Nederlandsche Unie

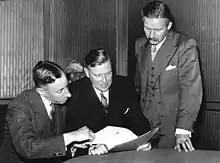
The Netherlands Union's founders. From left to right: Jan de Quay, Louis Einthoven and Johannes Linthorst Homan

The Netherlands Union was founded on 24 July 1940 only a few weeks after the completion of the German invasion of the Netherlands. It was created by Dr Louis Einthoven who had been Chief of Police in Rotterdam, Johannes Linthorst Homan who had been Queen's Commissioner in Groningen, and Professor Jan de Quay who had been part of the Roman Catholic State Party. On the day of its founding, the three circulated a manifesto setting out the goals of the movement. It called on the Dutch to accommodate themselves to the new political reality of the German occupation and promoted "a loyal attitude of towards the occupying power" in the interests of a wider moral and political regeneration of Dutch society. It has been compared with the programme of the early Vichy regime in France.